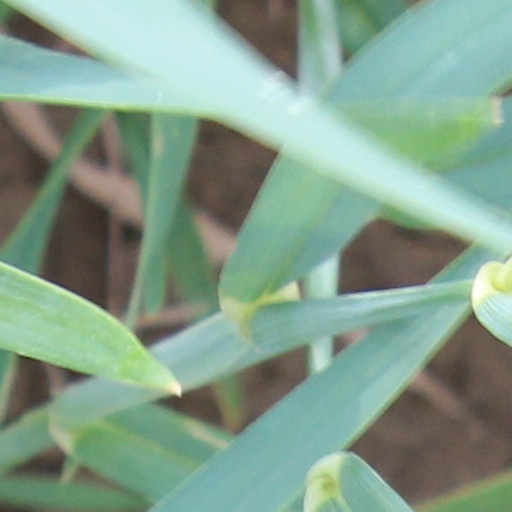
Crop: wheat